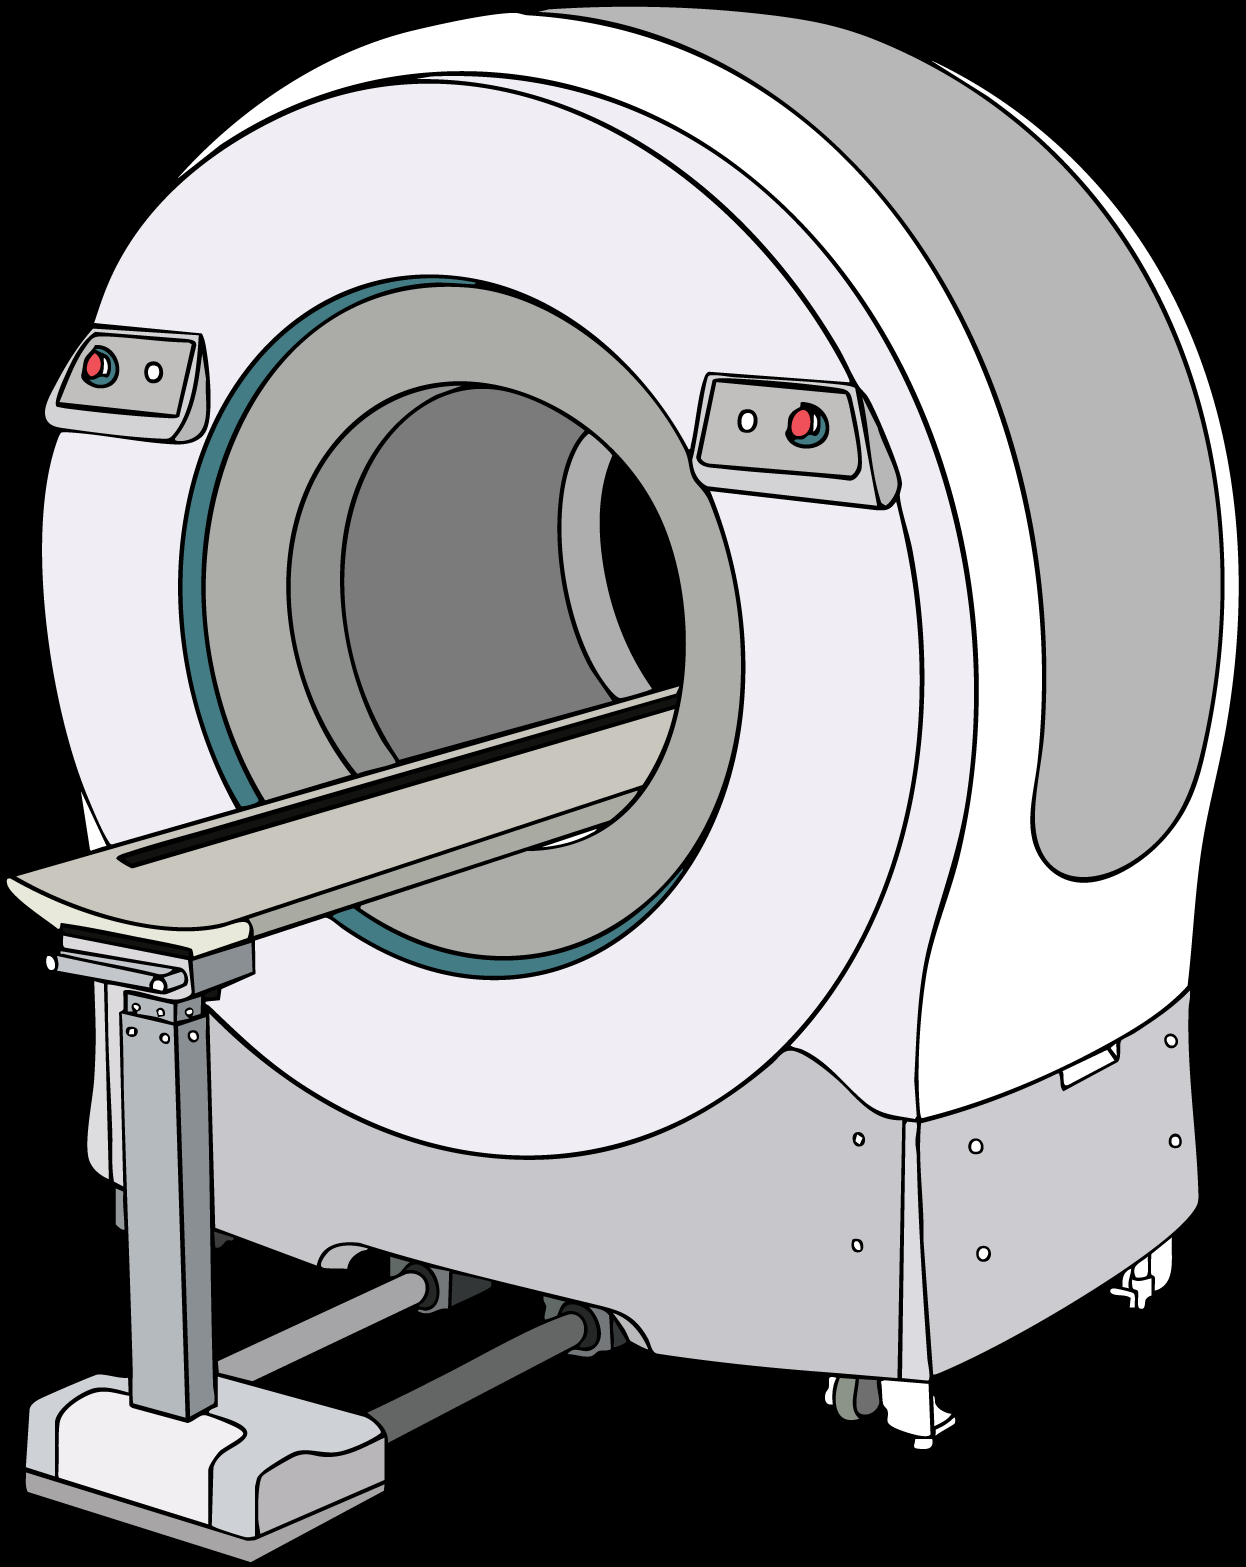
A computed tomography (CT) scanner used to generate detailed cross-sectional images of internal anatomy, including bones, organs, blood vessels, and soft tissues. The machine has a donut-shaped imaging gantry with a wide central opening and a narrow patient table aligned
Specialty: anatomy
Anatomy: musculoskeletal